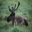
Label: deer